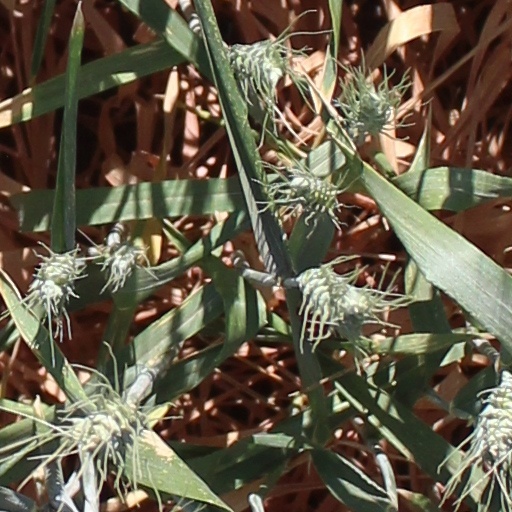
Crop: wheat